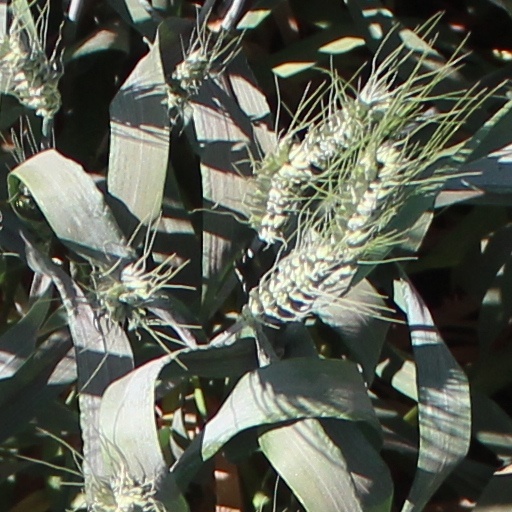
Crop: wheat